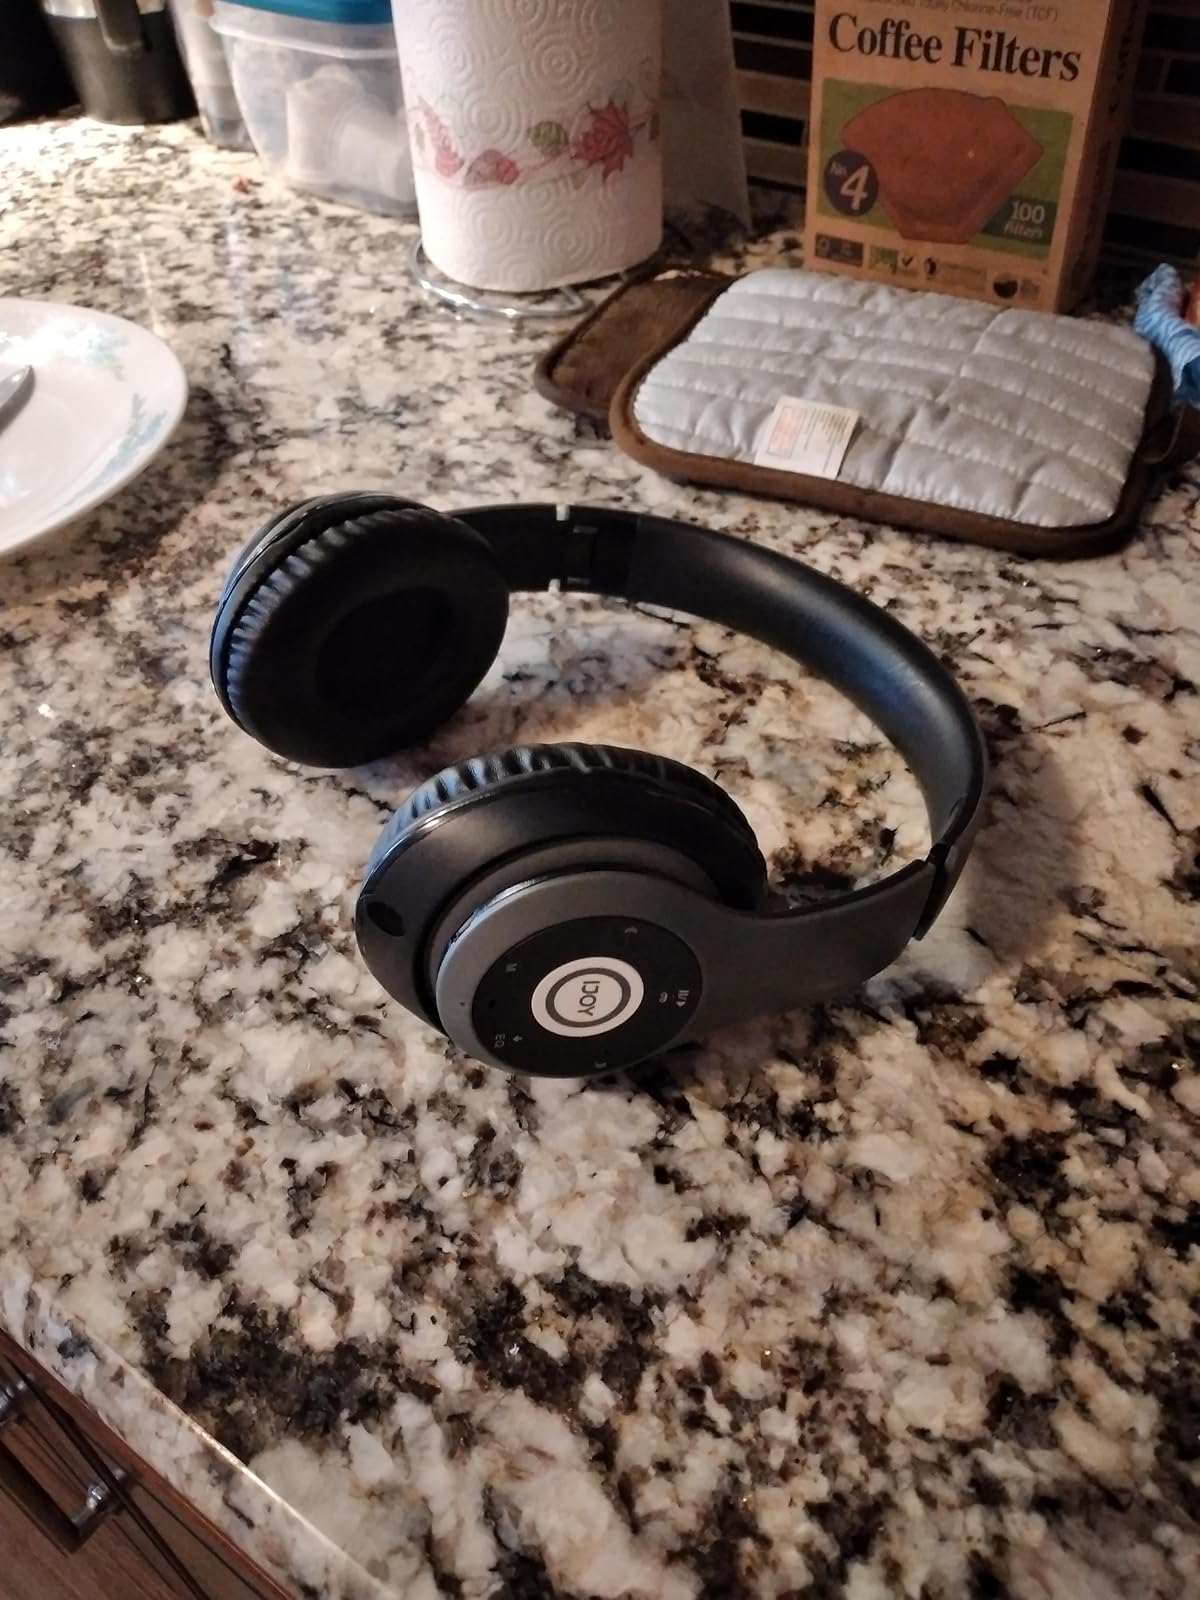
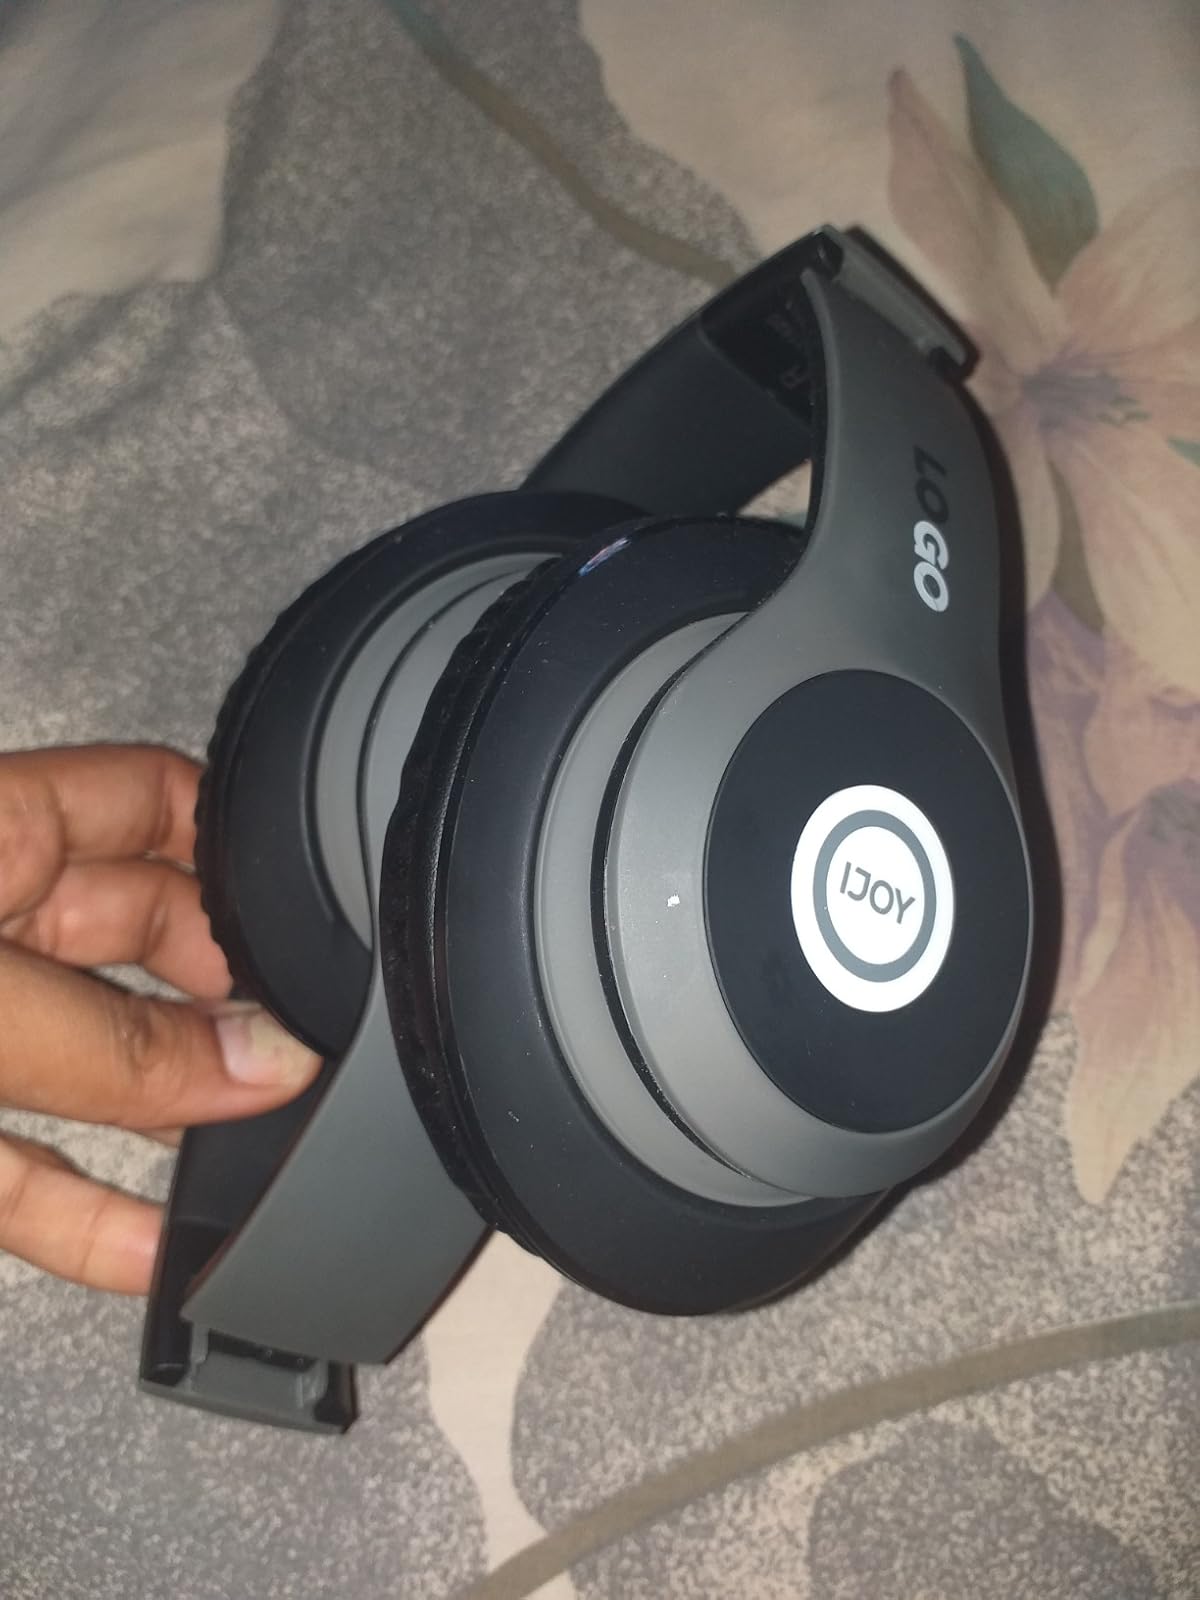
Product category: headphones
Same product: yes